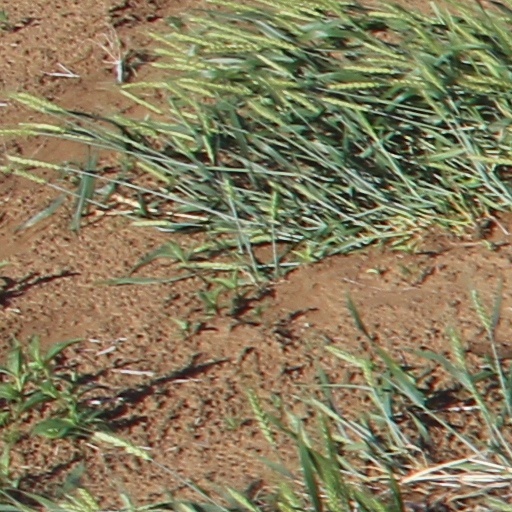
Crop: wheat